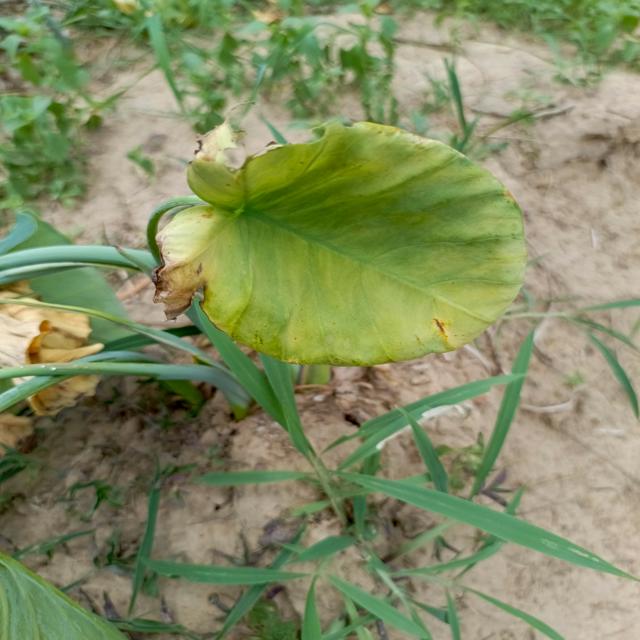
Label: Late_Blight